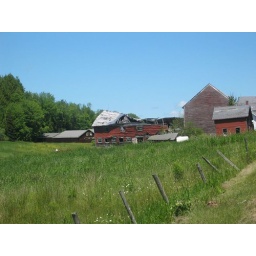
this dilapidated farm house was just down the street from the Cabot Creamery annex in Waterbury VT